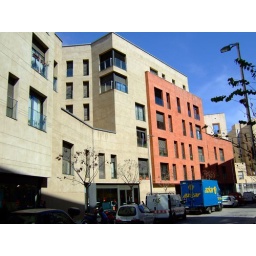
Apartment building near Santa Caterina market